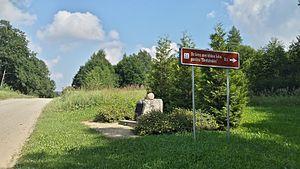
Sausnēja est un pagasts de Lettonie, l'une des subdivisions de la municipalité d'Ērgļi. Le centre administratif se trouve à Sidrabiņi.
L'arc géodésique de Struve est une chaîne de repères géodésiques de triangulation, qui traverse l'Europe de Hammerfest en Norvège jusqu'à la mer Noire, sur plus de 2 800 km. La chaîne est réalisée par le scientifique russe germanophone Friedrich Georg Wilhelm von Struve entre 1816 et 1855 pour mesurer la taille et la forme exacte de la Terre.